Hampstead Cricket Club

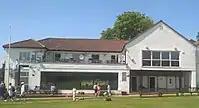
Clubhouse at Hampstead Cricket Club

Hampstead Cricket Club is a cricket club in London. The team was formed in 1865, and have played their home games at Lymington Road in West Hampstead since 1877. They were forced to relocate from their previous home due to the construction of Priory Road. The men's 1st XI play in the Middlesex Premier League which they have won twice, most recently in 2015.The men's 2nd XI have also won twice, most recently in 2022 and the men's 3rd XI have won 4 times.